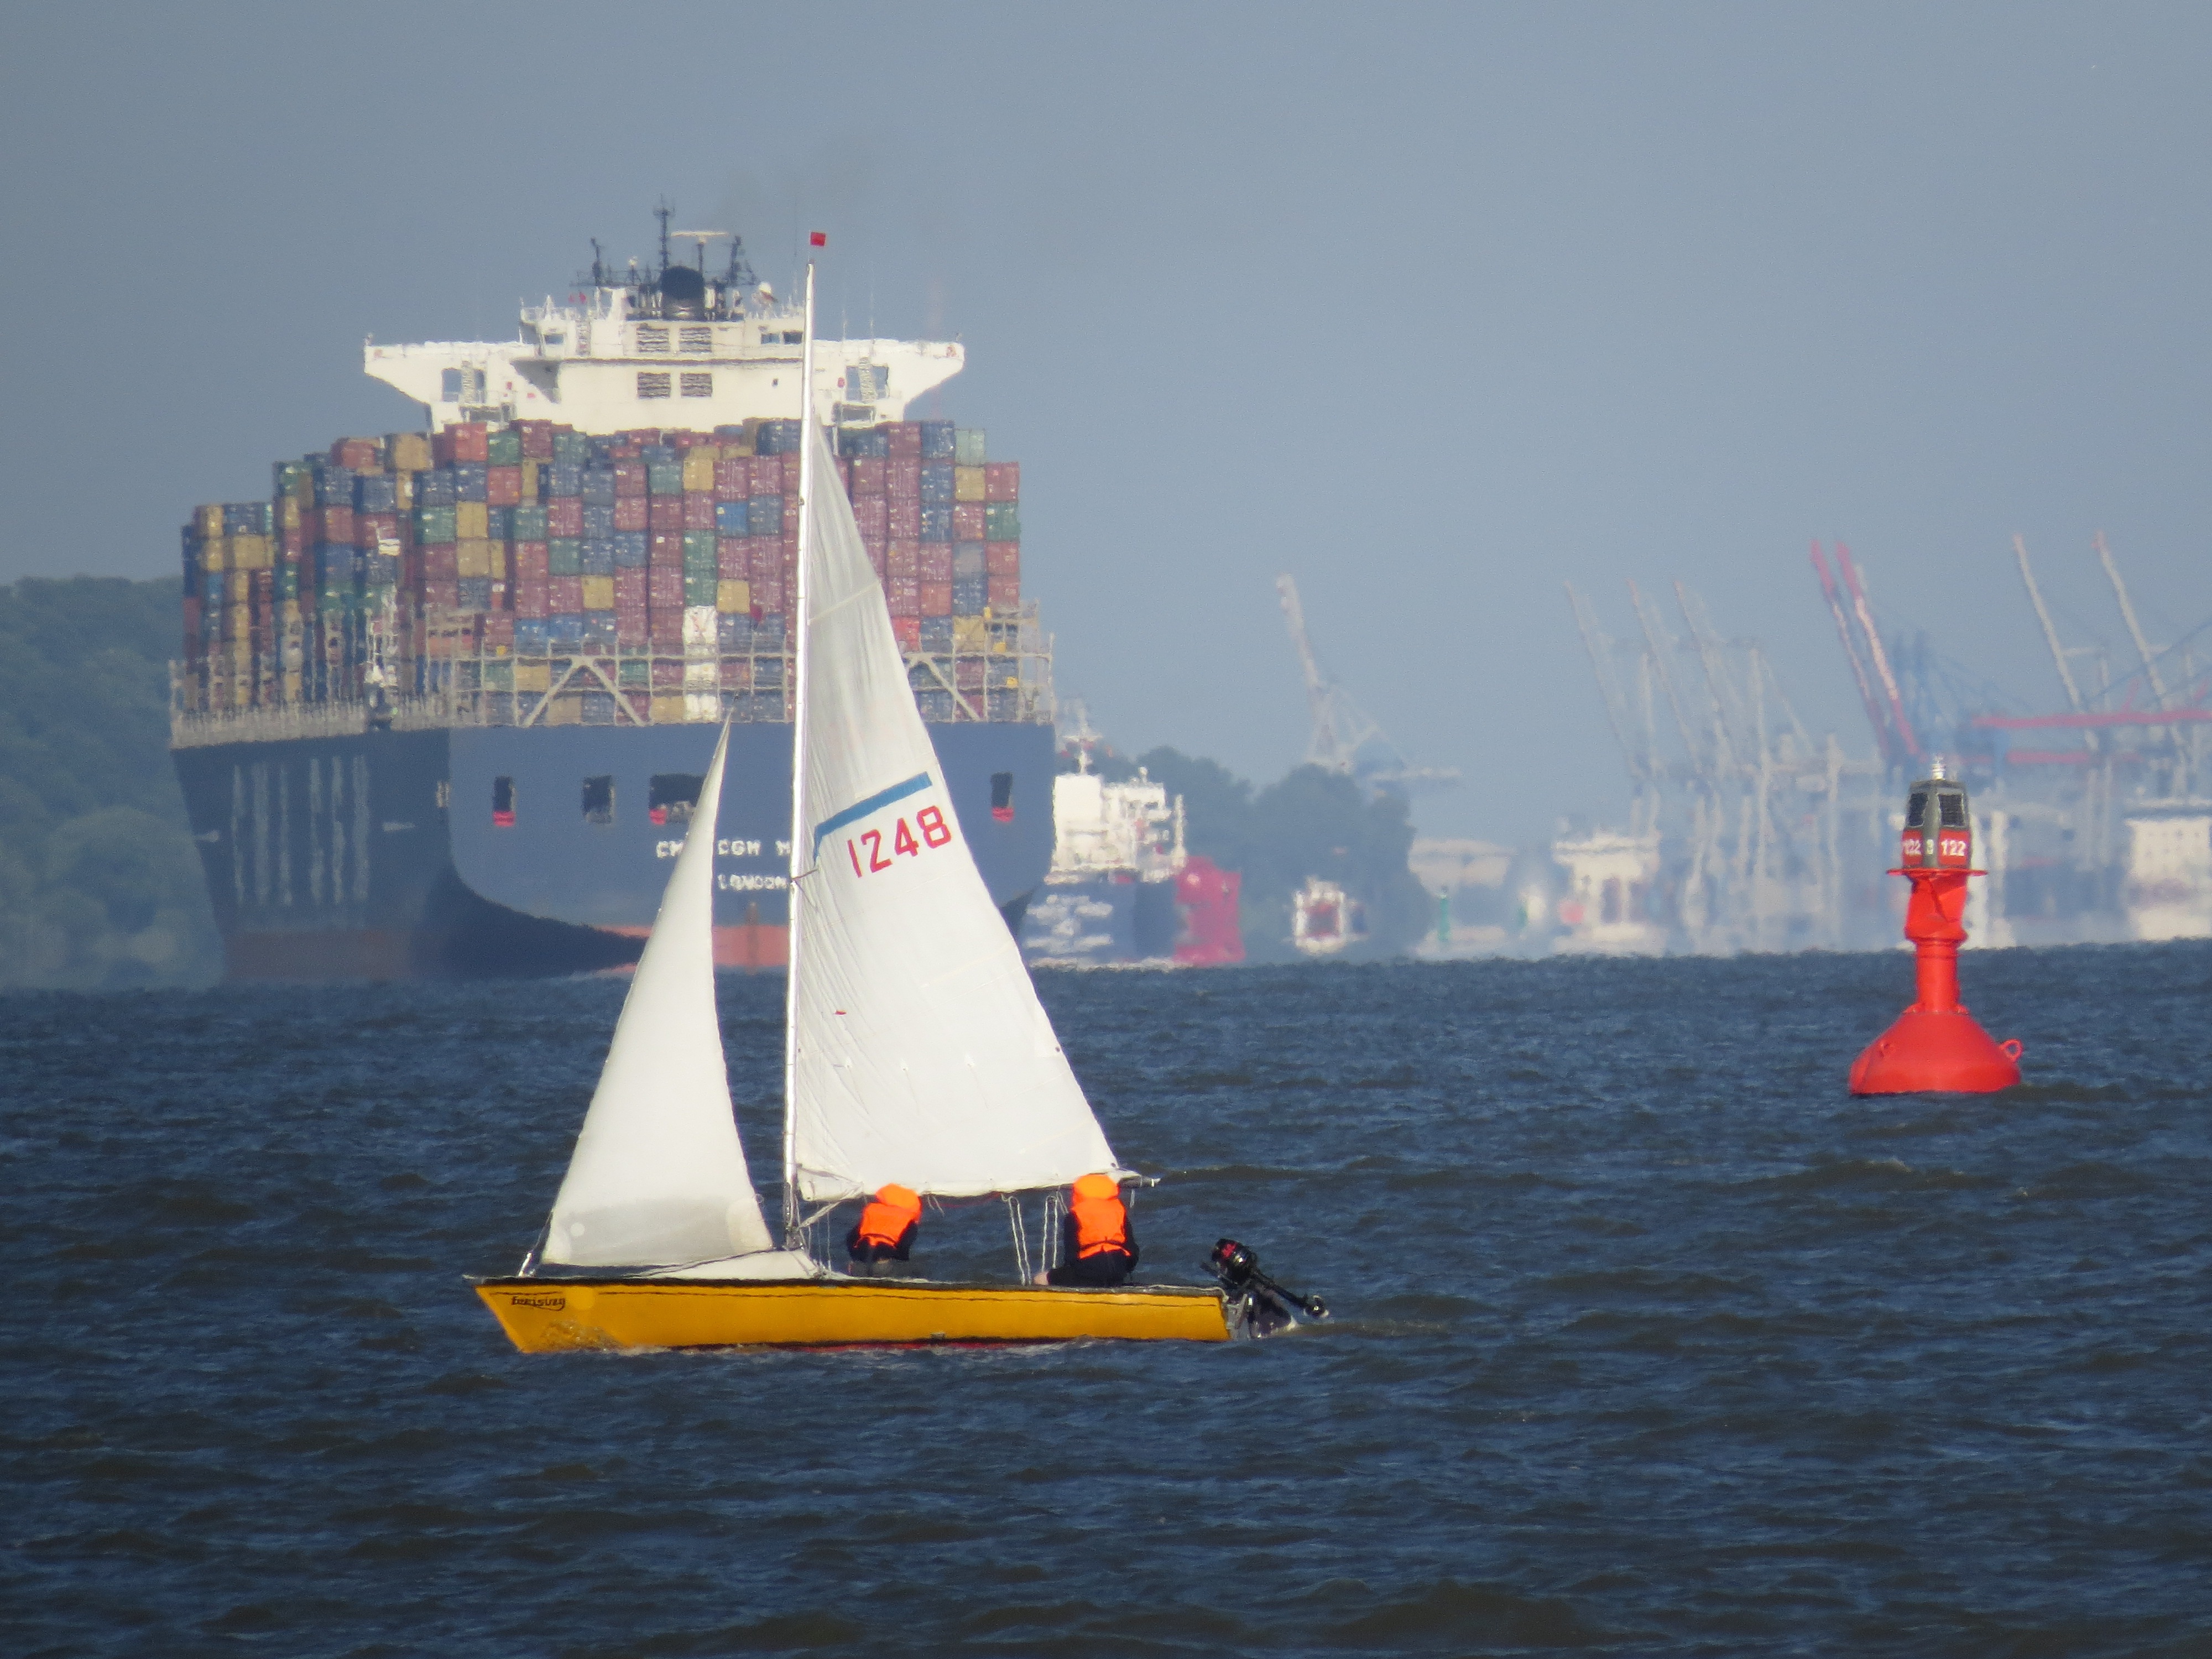
sea, coast, water, technology, boat, wind, ship, transport, boot, vehicle, mast, sailing, bay, harbor, port, sailboat, container, cargo, sail, crane, freighter, shipping, maritime, watercraft, tug, windjammer, elbe, hamburg, sailing ship, seafaring, container ship, container terminal, freight transport, yacht racing, sailboat racing